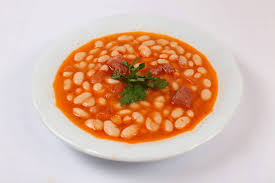
Yemek: kuru_fasulye